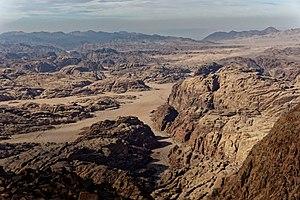
Vue du Djebel Umm ad Dami sommet culminant de la Jordanie
Le djebel Umm ad Dami est une montagne de Jordanie, le point culminant du pays. Il se situe à une altitude de 1 854 mètres, dans le désert du Wadi Rum, dans le gouvernorat d'Aqaba. Le point culminant se situe près de la frontière avec l'Arabie saoudite.